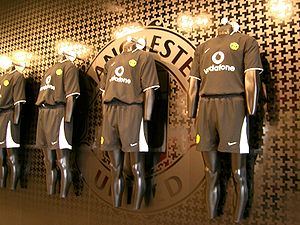
Spilledragt (fodbold) / Historie / Moderne tid
Manchester United-kopitrøjer på udstilling.
I fodbold er en spilledragt det, der bæres af spillere på banen. Fodboldloven betegner, hvad der er tilladt for spillere at bære, og hvad der kan være for farligt at bære. Individuelle konkurrencer kan komme med yderligere restriktioner såsom at bestemme størrelsen på logoer på spilledragterne, og at udebanehold skal bære trøjer af en anden farve.